HD 108236

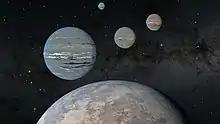
HD 108236's planets

In 2020, four planets orbiting HD 108236 were discovered by the transit method, followed by another one in 2021.